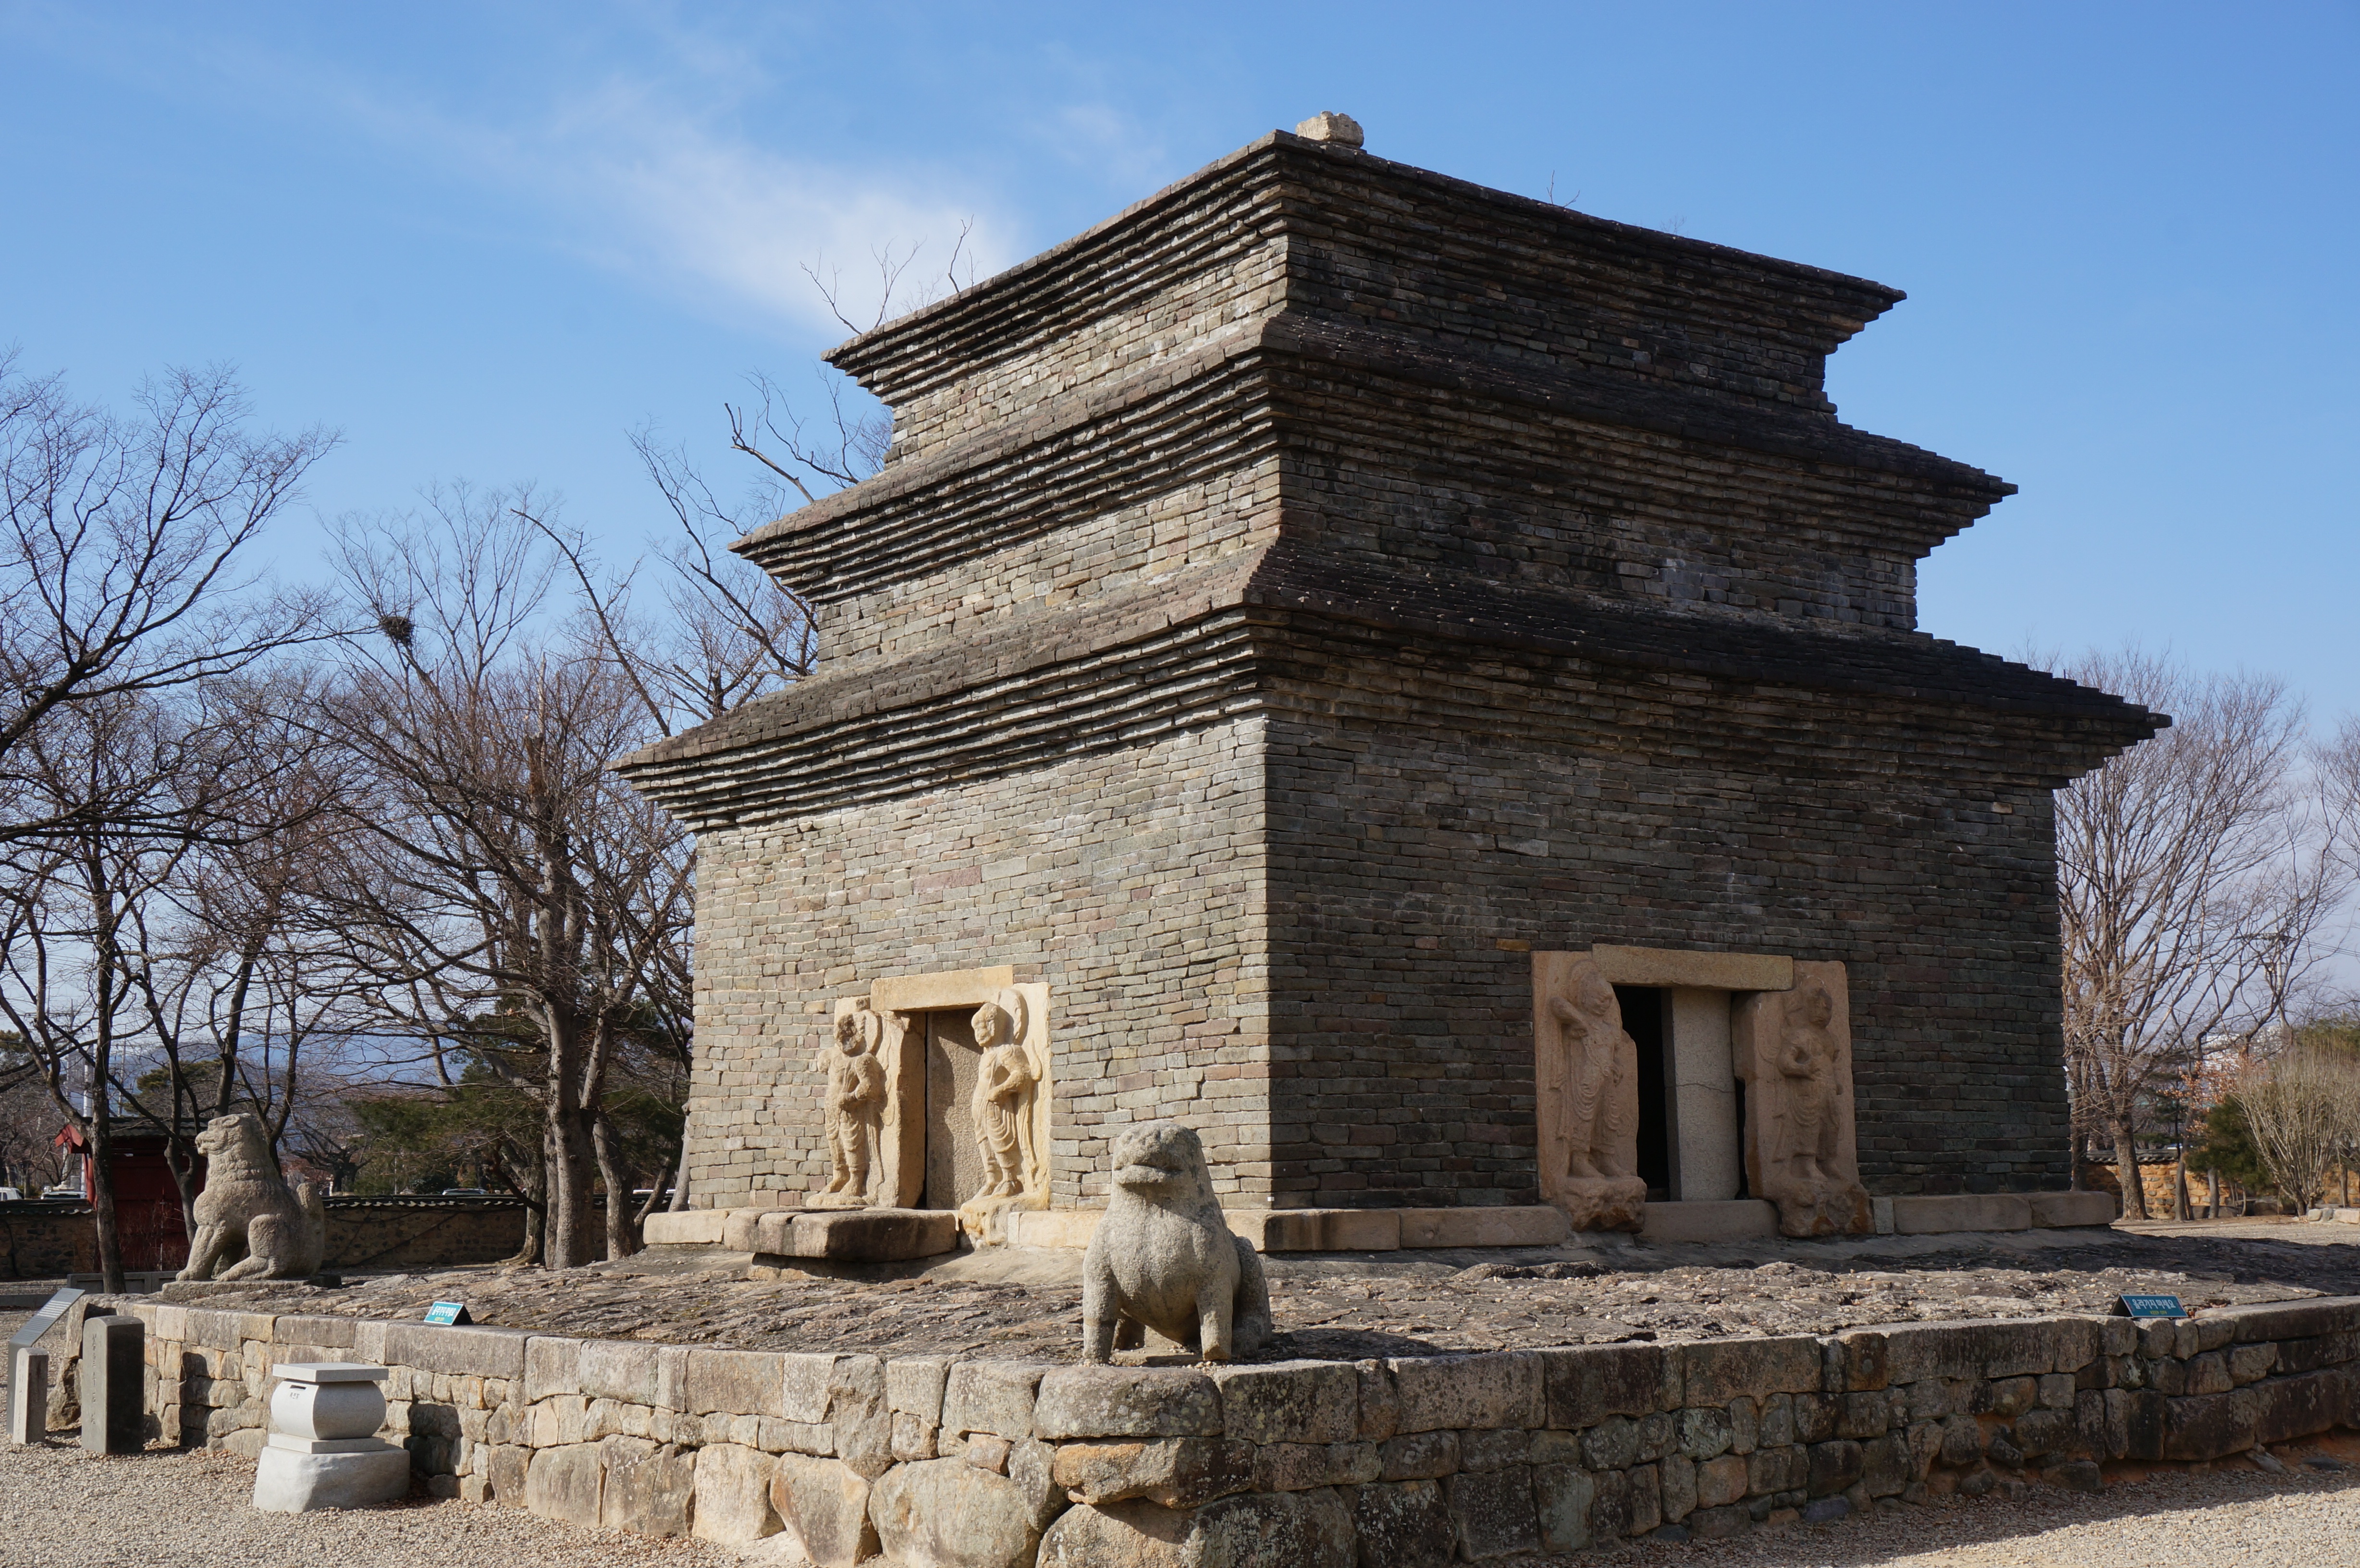
building, monument, chapel, place of worship, stone tower, korea, temple, ruins, racing, mausoleum, archaeological site, historic site, ancient history, bunhwangsa